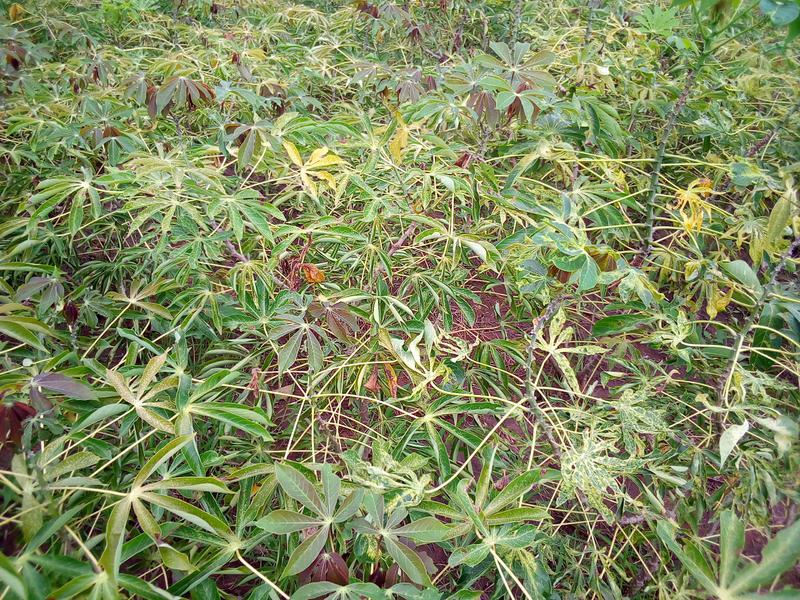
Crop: cassava
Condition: healthy